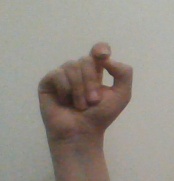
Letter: fa